Las armas y las letras

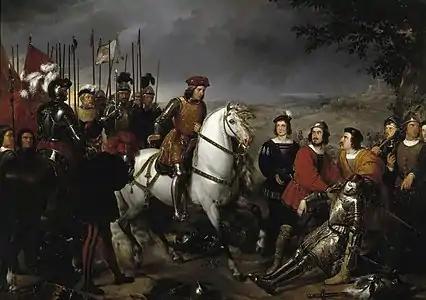
Battle of Cerignola (1503), where firearms were extensively used against cavalry.

Weapons and letters were, along with religious life, the two main ways to ascend socially in 15-17th century Spain, especially for nobility and "hidalgos", who found no equivalent esteem in artesany, commerce or other jobs. The quick expansion of the Spanish Empire also required a stable source of men of letters and administrators, often common people, which forced their entry in the court. It was therefore considered that the weapons and sciences ennobled commoneers and validated noblemen.